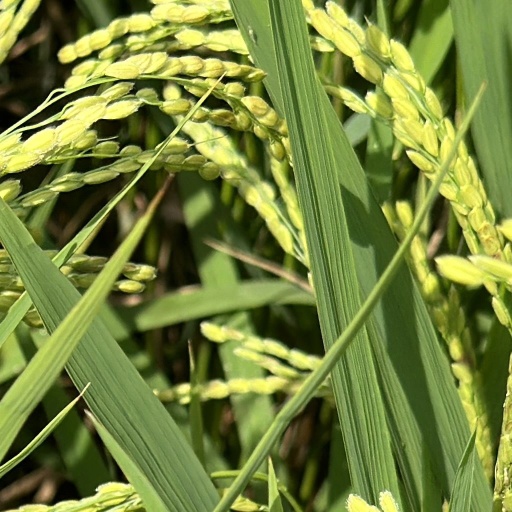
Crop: rice